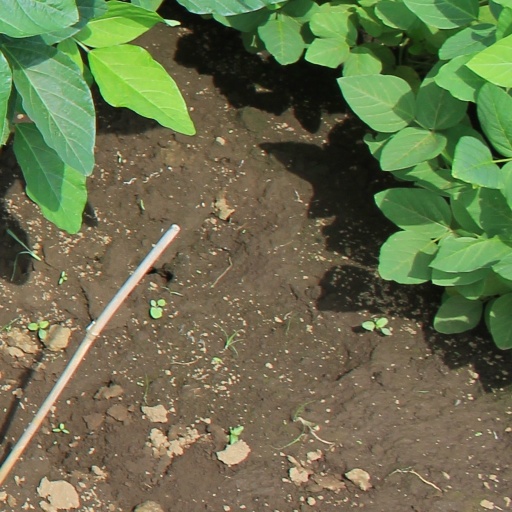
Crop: soybean